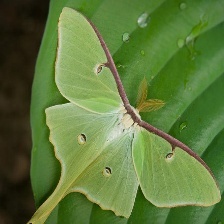
Species: LUNA MOTH